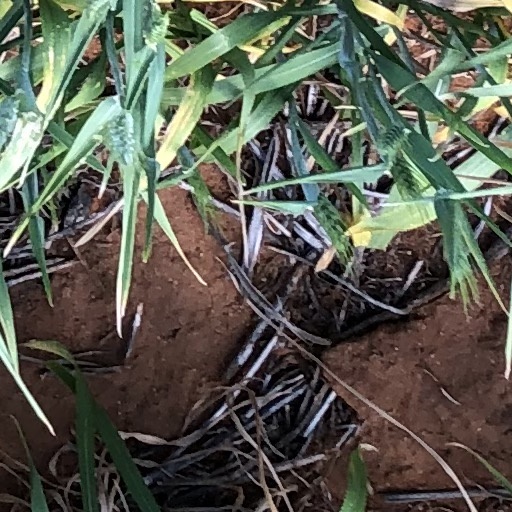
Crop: wheat